Lamèque Island

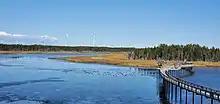
Ecological Park of the Acadian Peninsula in Lamèque

Lamèque Island and Miscou Island separate Chaleur Bay from the Gulf of Saint Lawrence.